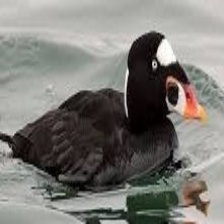
Species: SURF SCOTER
Scientific name: MELANITTA PERSPICILLATA
ImageNet parent category: drake